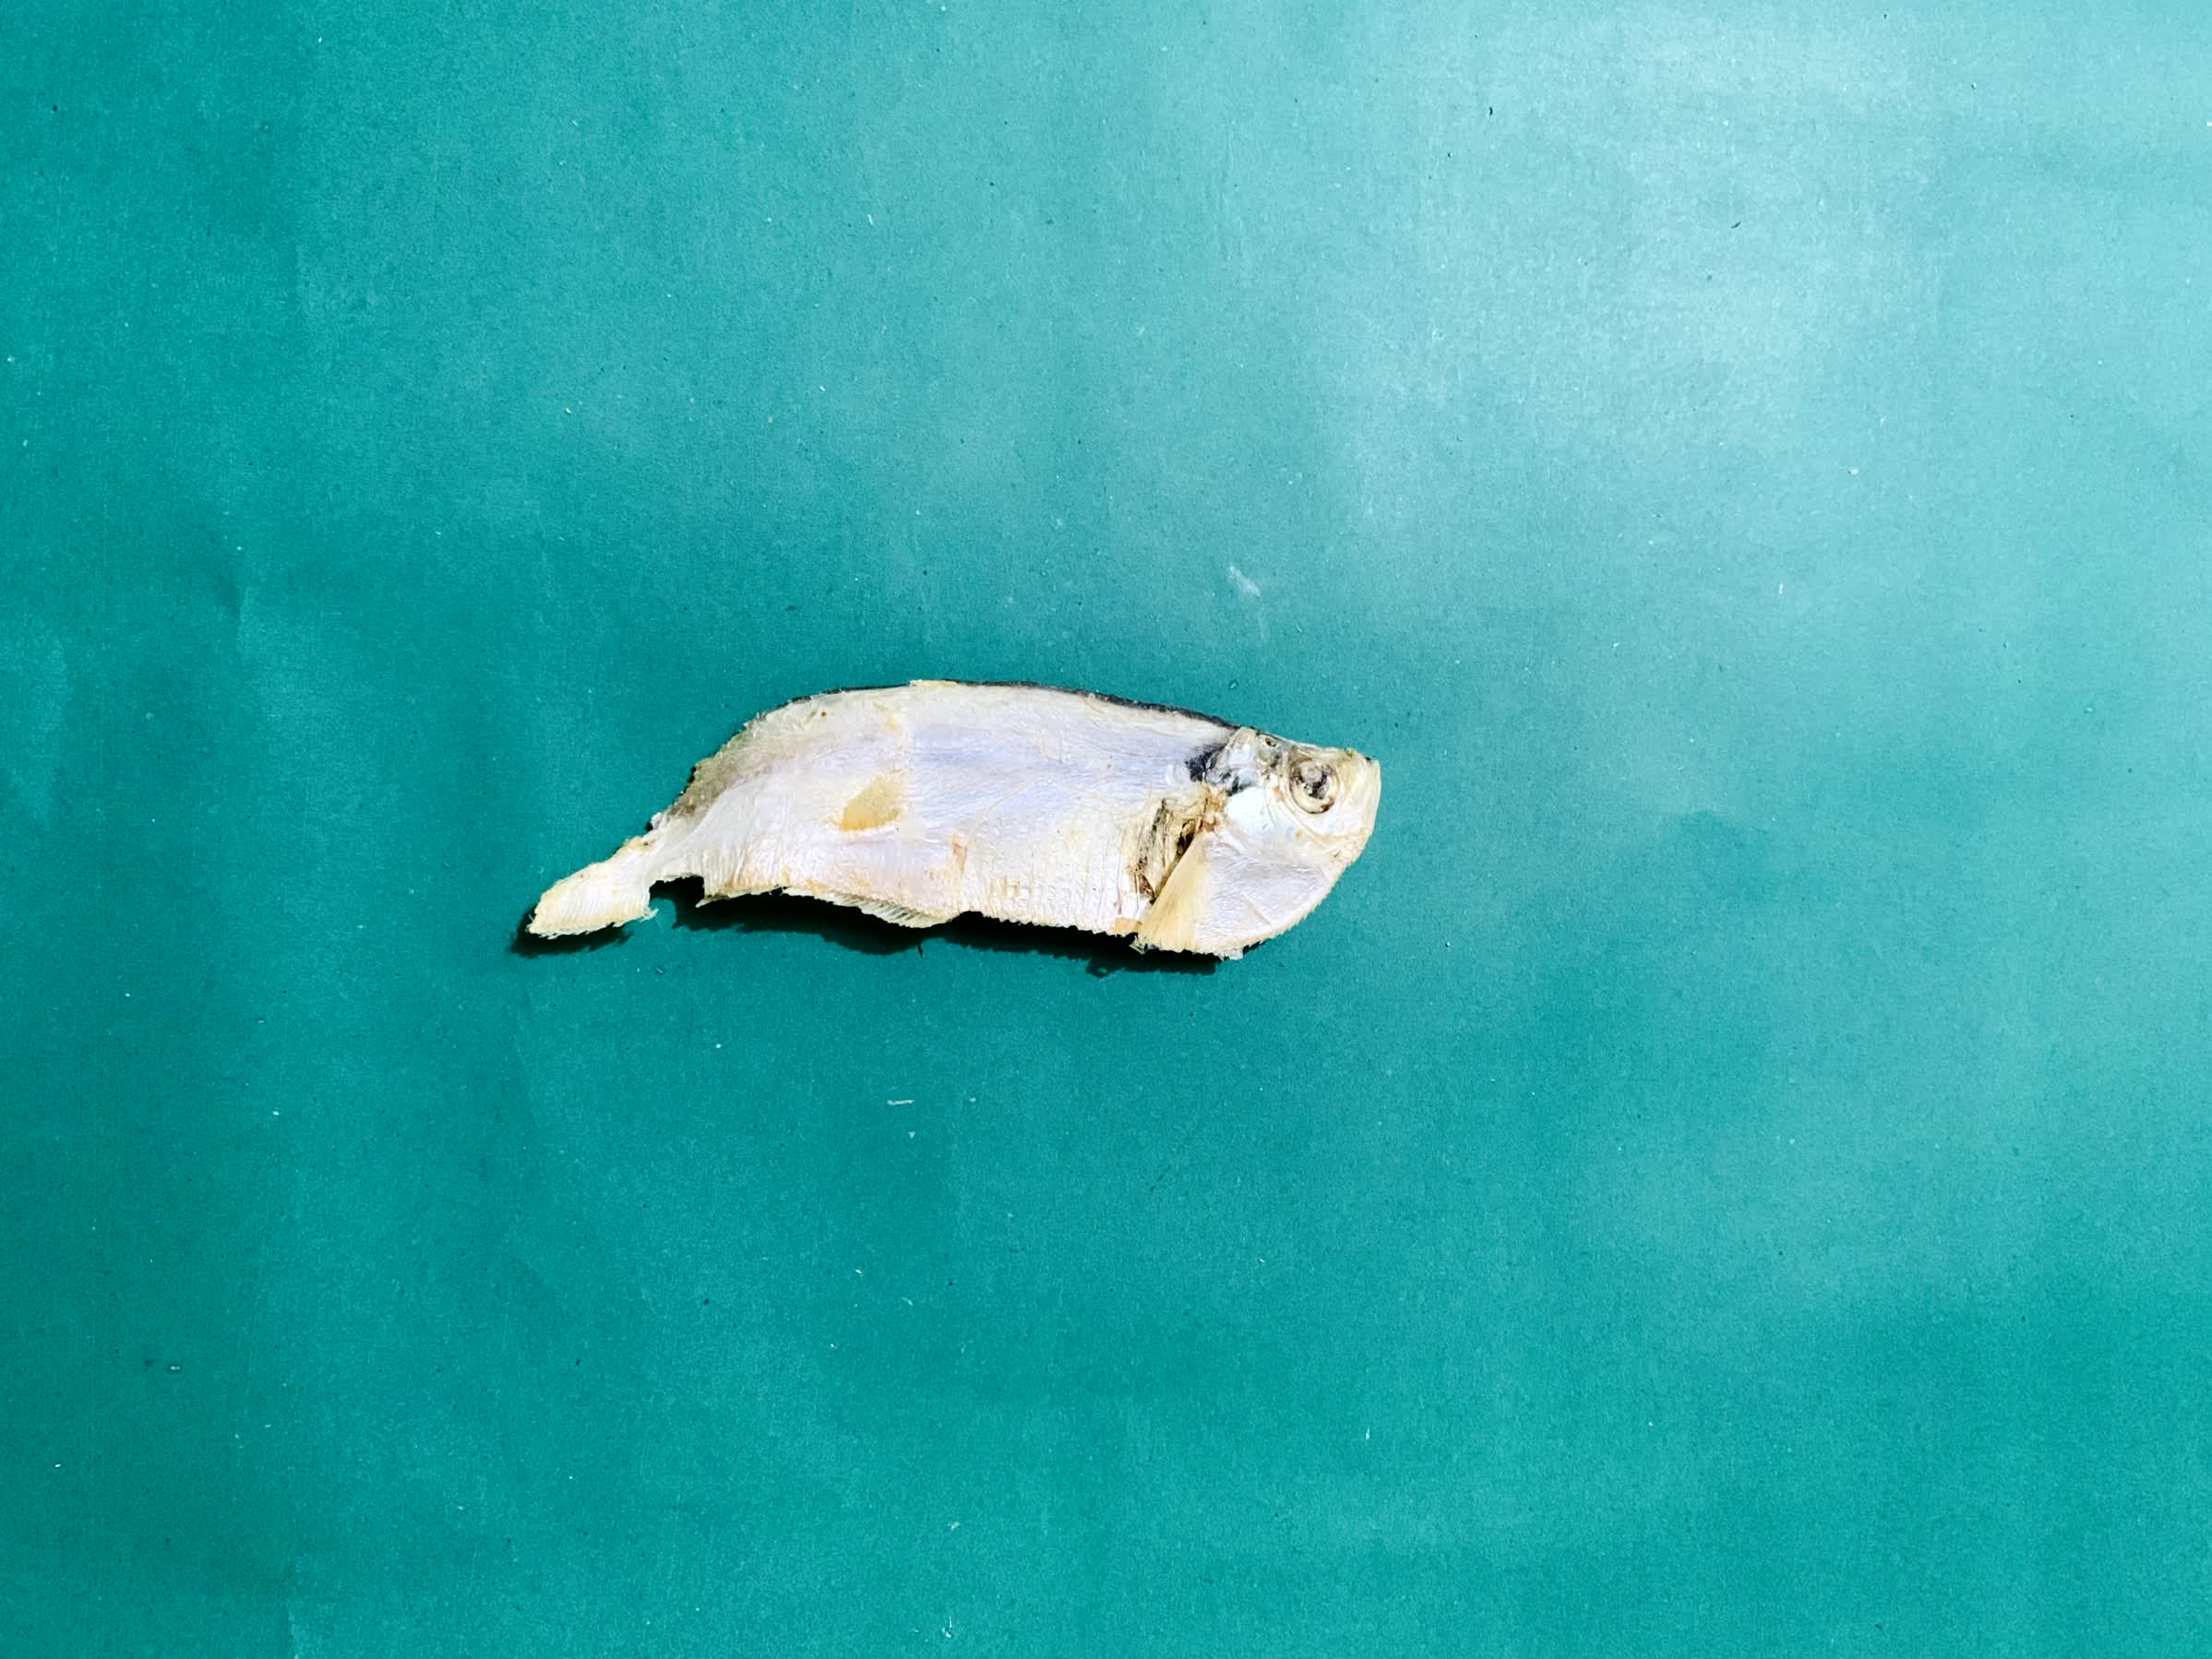
Species: Shukna Feuwa